Question: What lines the street?
Tambaya: Mene ne sukayi layi a titin?
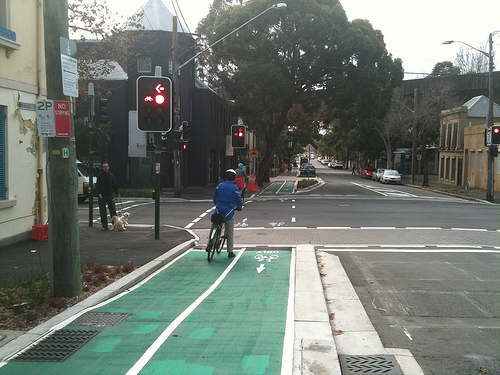
Answer: Buildings.
Amsa: Gine-gine.